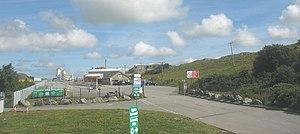
Le verre pilé est un déchet qui a au cours des âges connu divers usages.